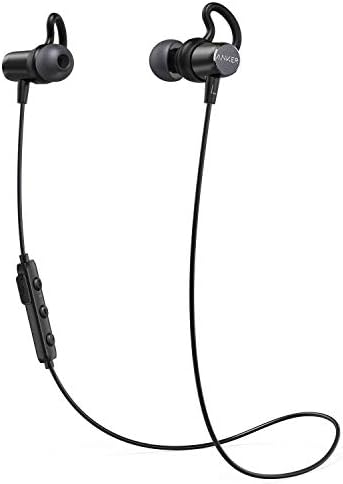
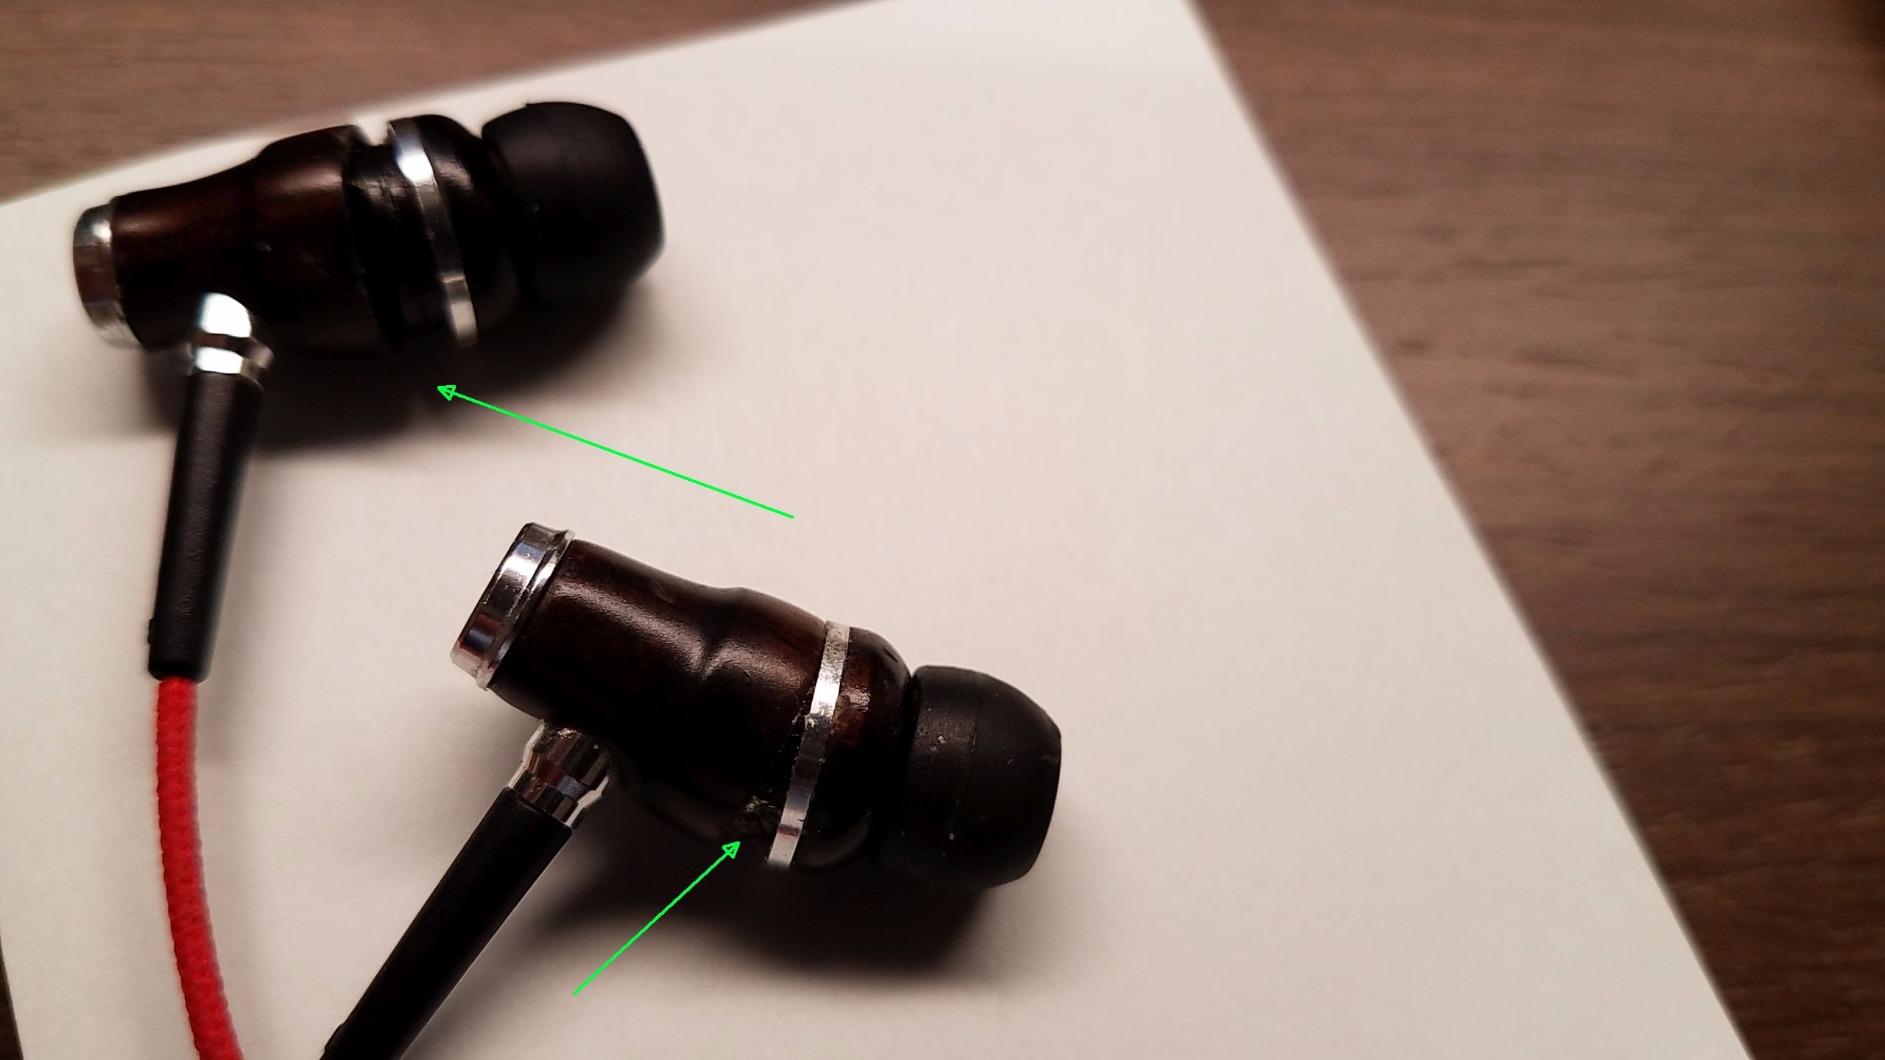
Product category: headphones
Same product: no